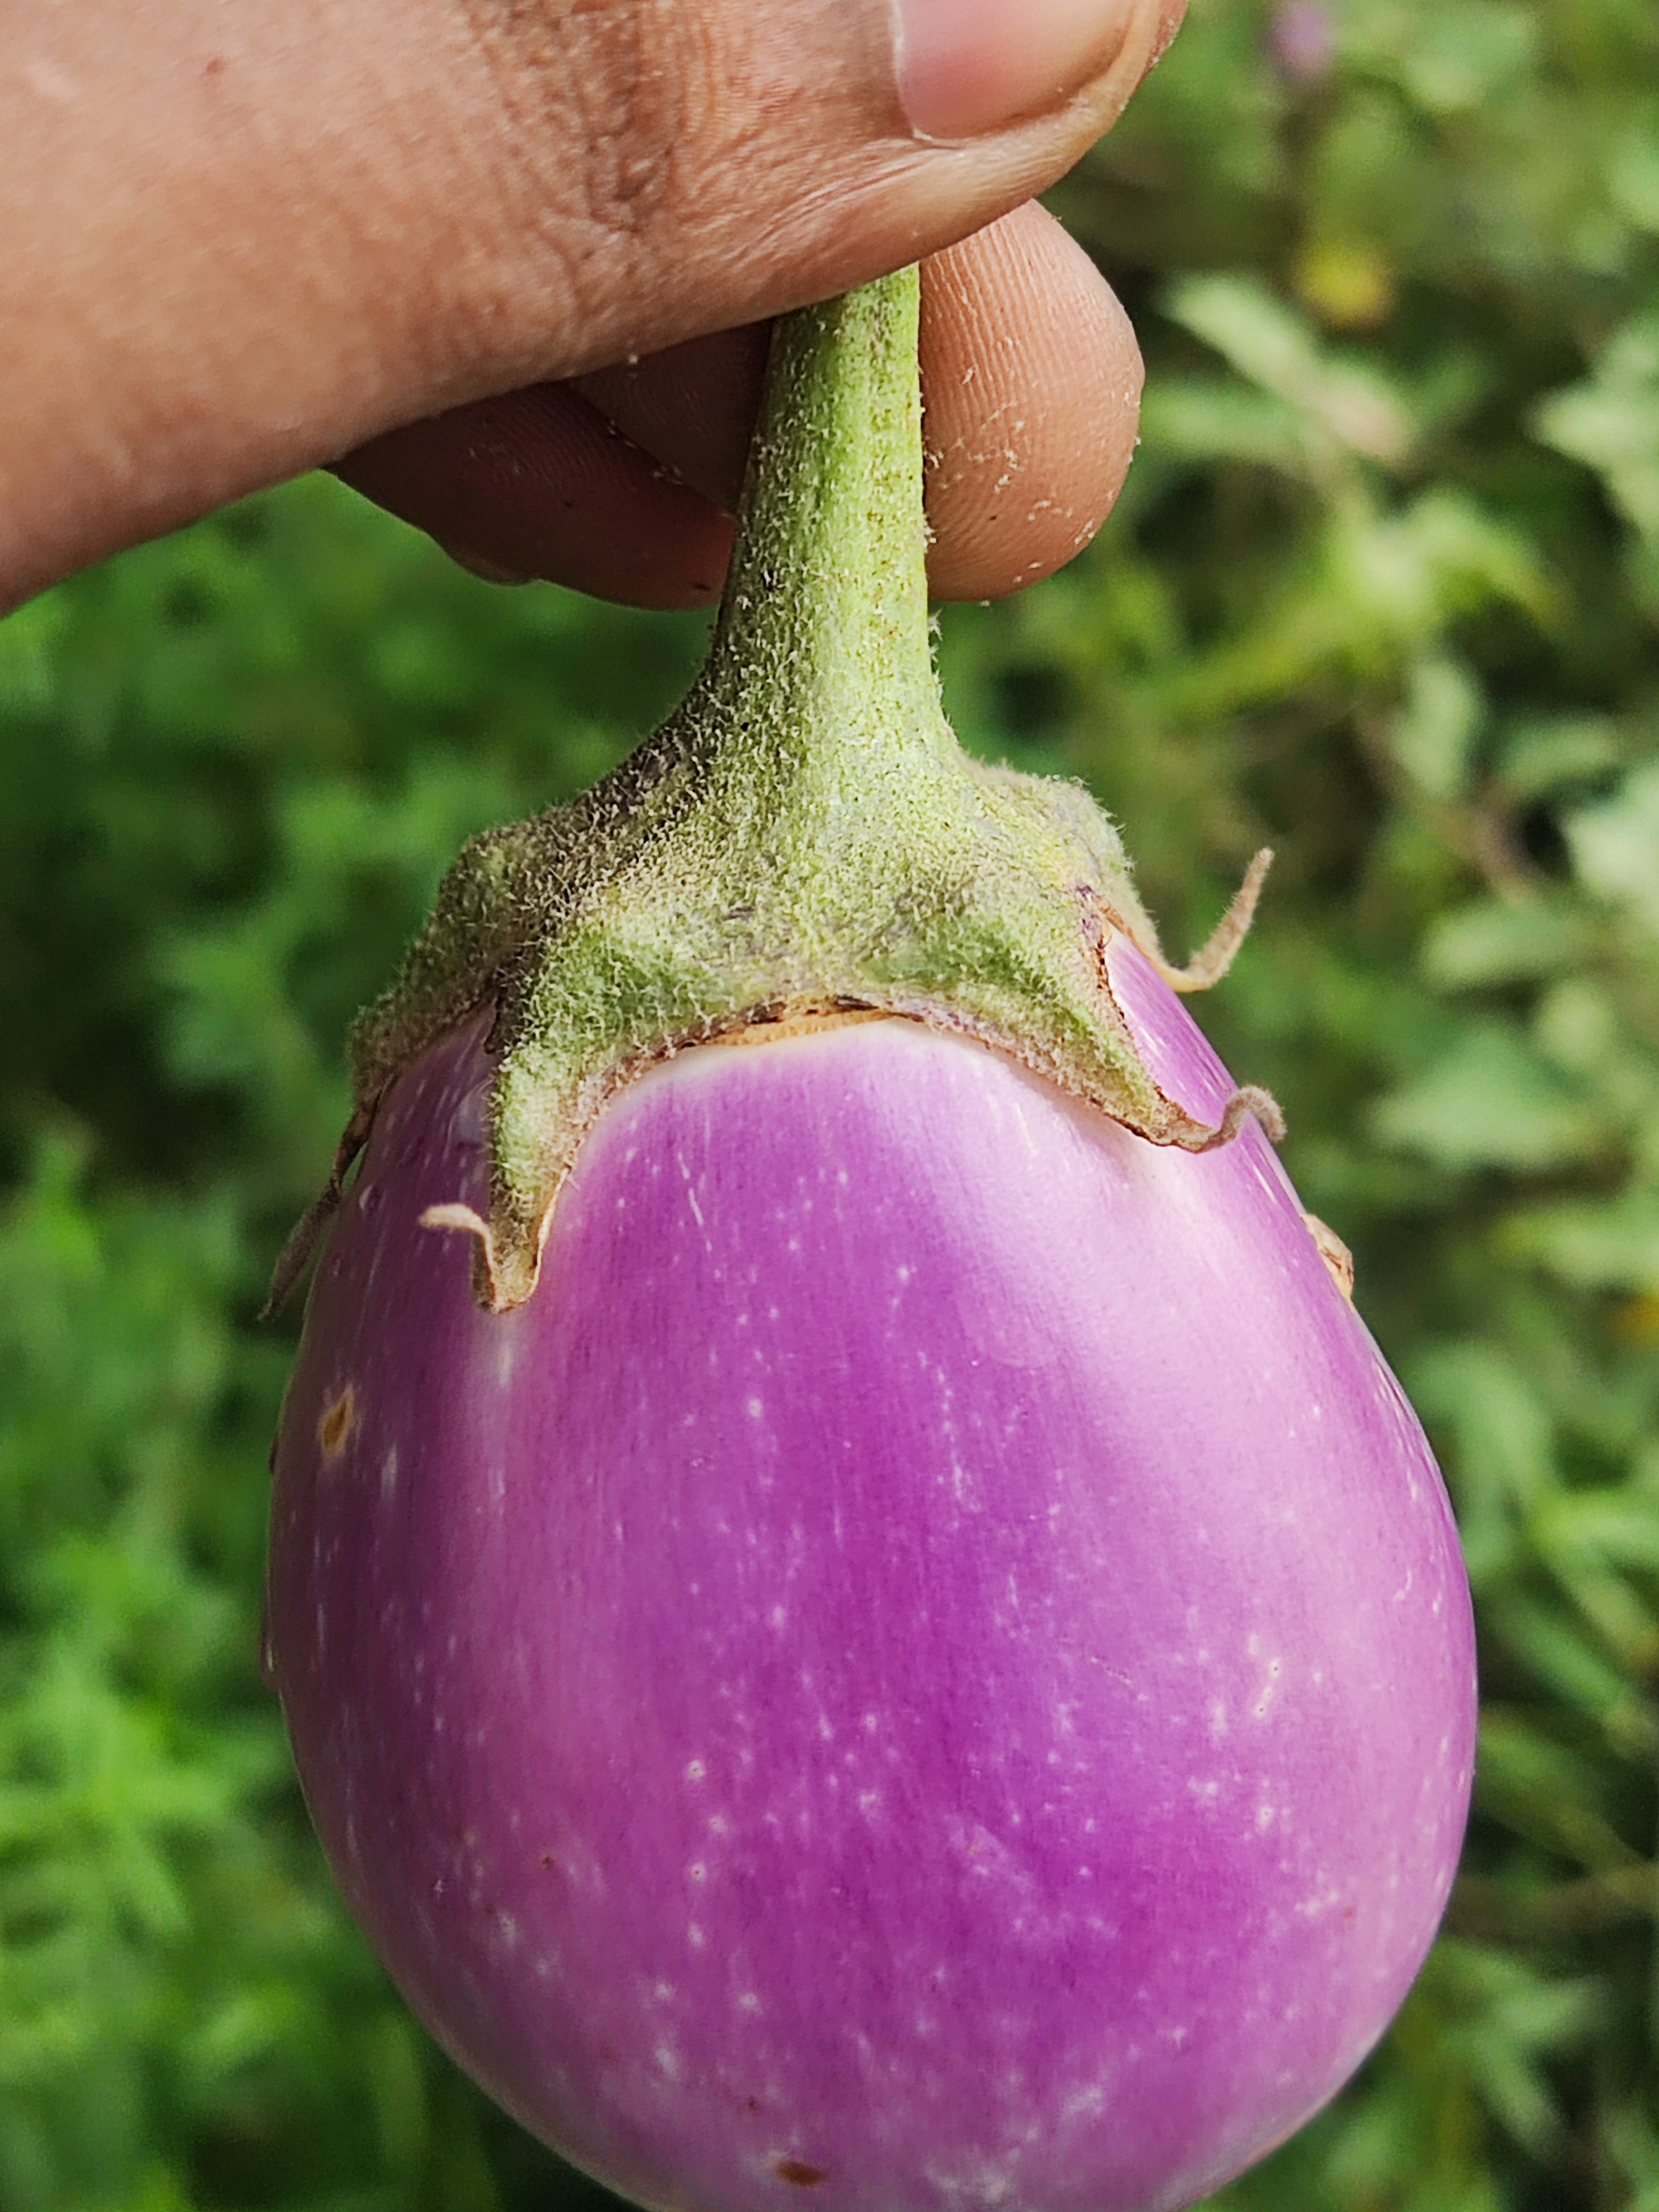
Label: Healty Brinjal